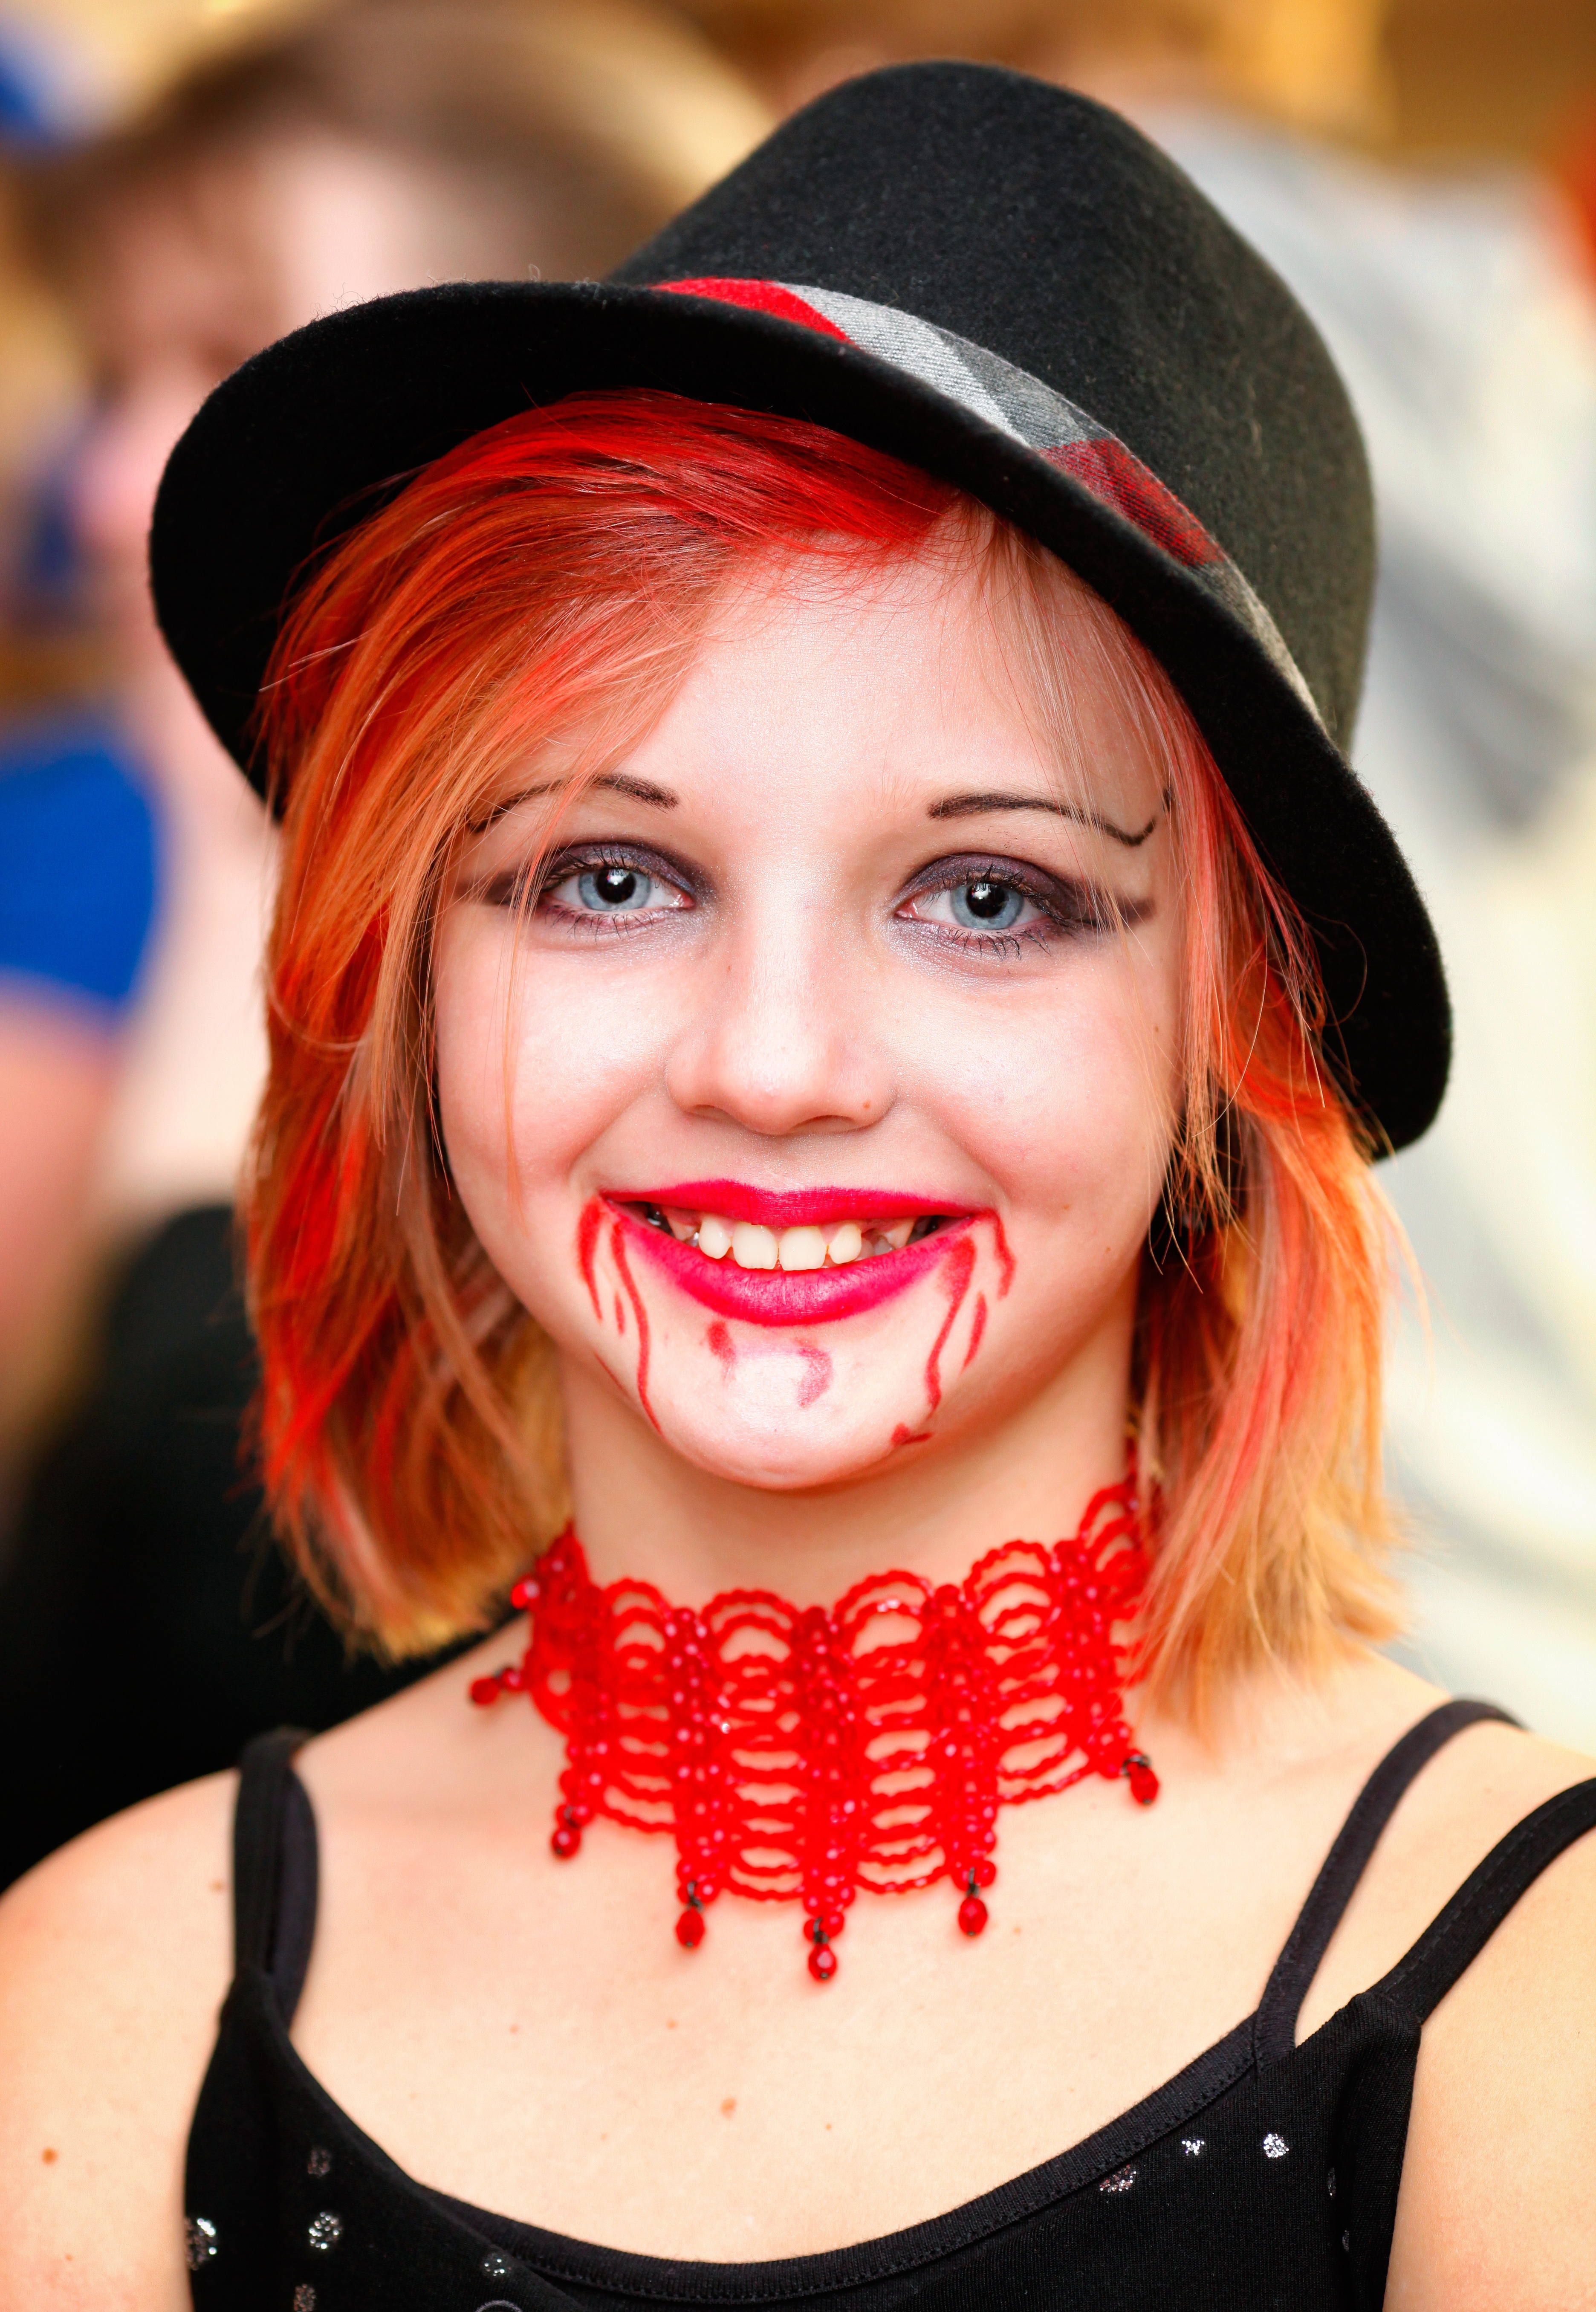
girl, hair, photography, portrait, model, red, carnival, child, hat, fashion, clothing, lady, facial expression, lip, hairstyle, smile, mouth, necklace, close up, human body, face, nose, mask, blood, fun, eye, glasses, head, skin, beauty, organ, teeth, costume, sweetness